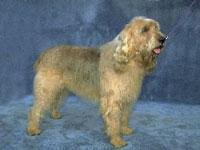
otterhound